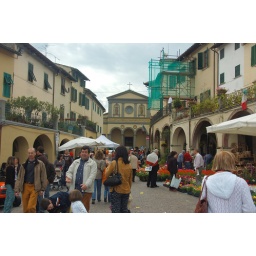
The small town of Greve in the Chianti hills south of Florence. They had an open-air flower market in the town square.